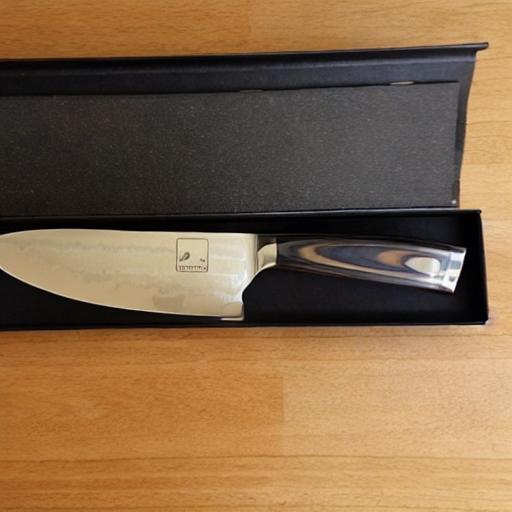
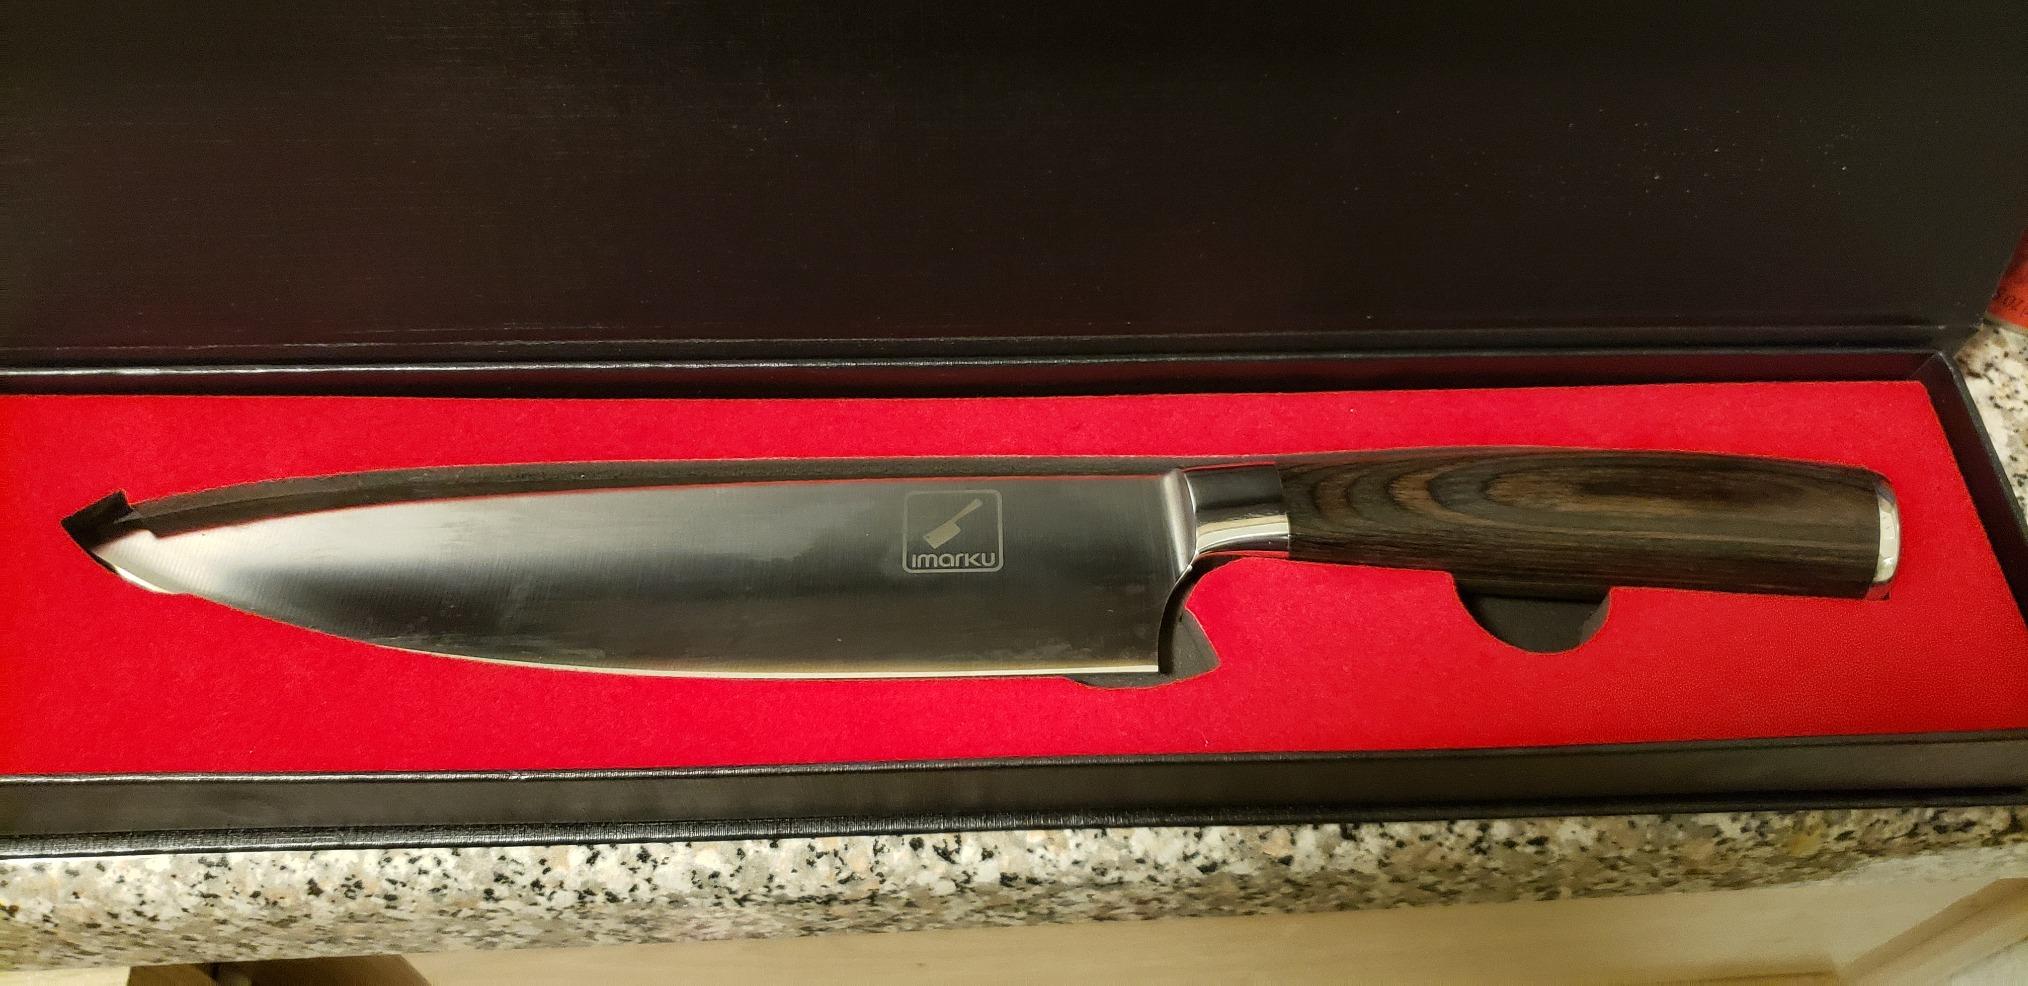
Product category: items_knife
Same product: no